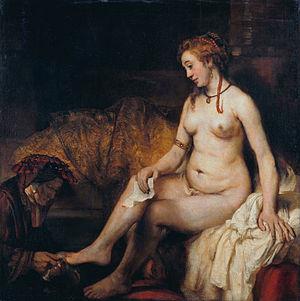
Grouchenka ou Agraphena Alexandrovna Svetlova est un personnage féminin important du roman de Fiodor Dostoïevski : «Les Frères Karamazov». Elle est le sujet du désir du père Fiodor Karamazov et du fils aîné Dmitri Karamazov.
Hendrickje Stoffels a partagé la vie de Rembrandt après la mort de son épouse, Saskia van Uylenburgh.
Le département des Peintures est l'un des huit départements qui composent le musée du Louvre. Il s'agit d'une des plus importantes et des plus célèbres collections du monde. Les collections du département des peintures sont spécialisées dans l'art européen du XIIIᵉ à la fin du XIXᵉ siècle. Cependant, à l'exception de la donation Hélène et Victor Lyon, l'essentiel des œuvres datant d'après 1848 sont exposées au musée d'Orsay. On peut noter que les peintures d'autres époques sont rattachées à d'autres départements. Par exemple, le département des Antiquités égyptiennes possède des peintures coptes.
Rembrandt Harmenszoon van Rijn, habituellement désigné sous son seul prénom de Rembrandt, né à Leyde le 15 juillet 1606 ou 1607 et mort à Amsterdam le 4 octobre 1669, est généralement considéré comme l'un des plus grands peintres de l'histoire de la peinture, notamment de la peinture baroque, et l'un des plus importants peintres de l'École hollandaise du XVIIᵉ siècle. Rembrandt a également réalisé des gravures et des dessins et est l'un des plus importants aquafortistes de l'histoire. Il a vécu pendant ce que les historiens appellent le siècle d'or néerlandais, durant lequel culture, sciences, commerce et influence politique des Provinces-Unies ont atteint leur apogée.
Chronologie des arts plastiques